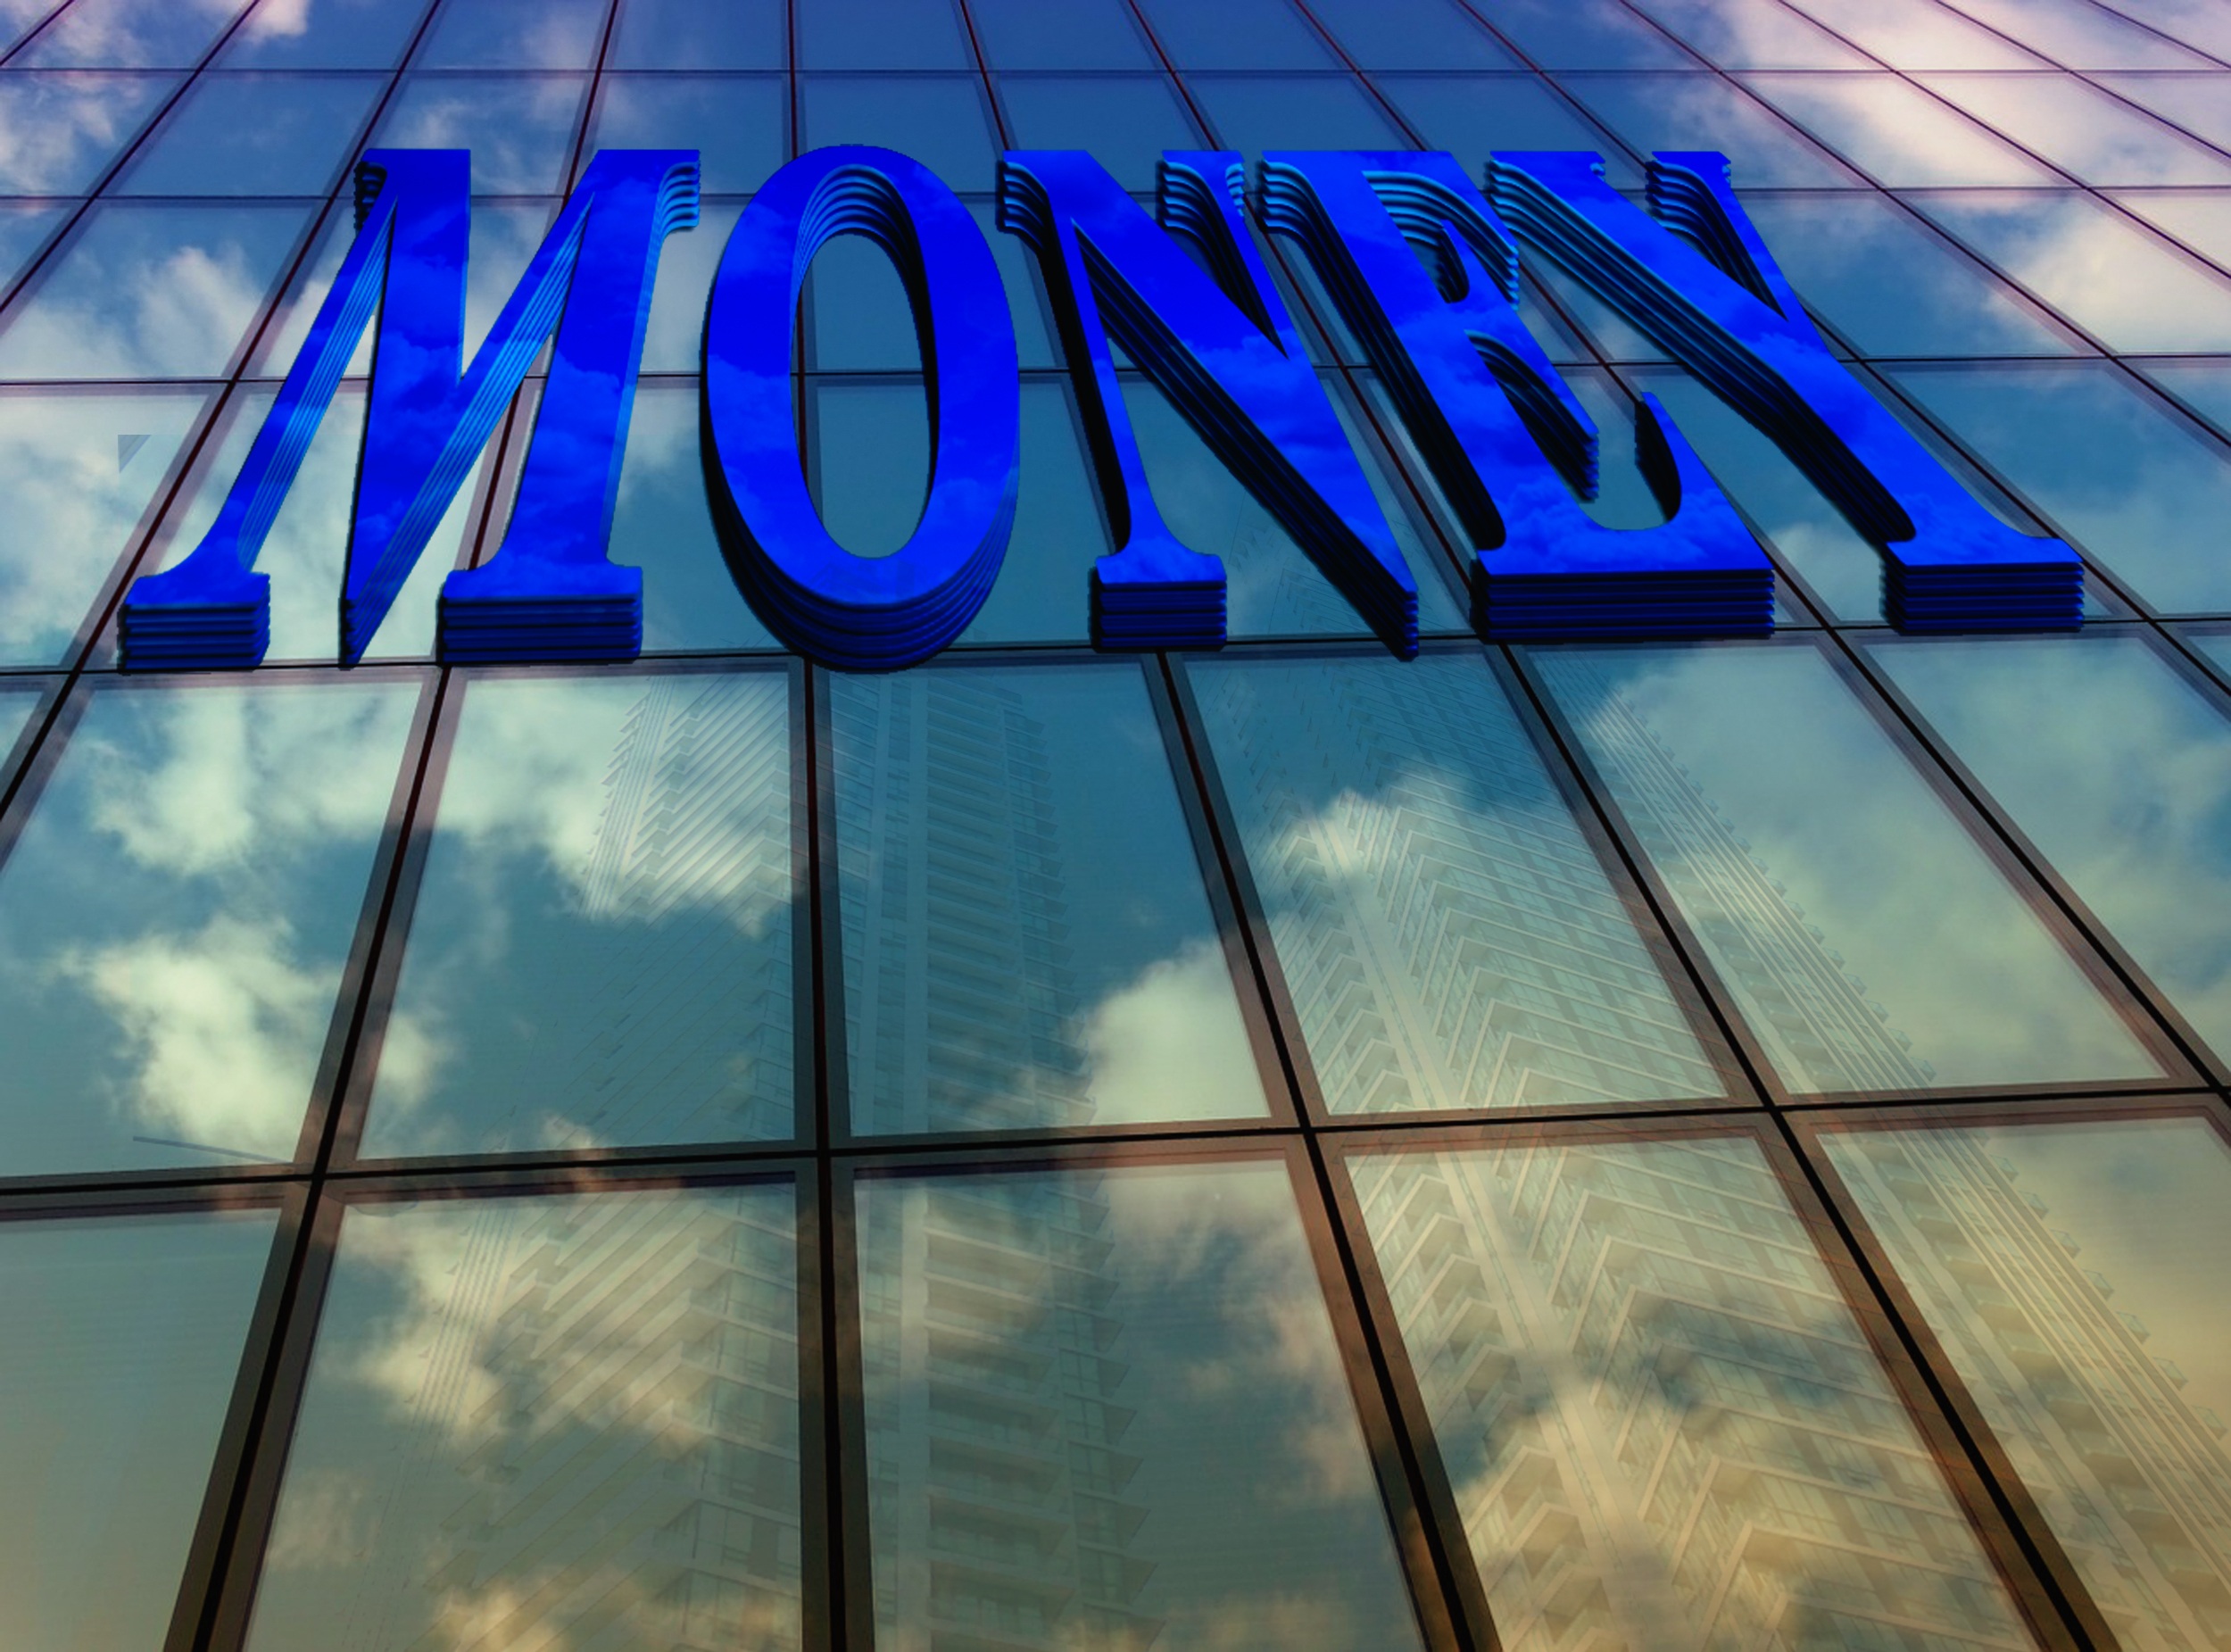
light, architecture, structure, sky, window, glass, skyscraper, advertising, line, reflection, color, money, office, facade, blue, business, office building, clouds, bank, symmetry, shape, company, mirroring, finance, investment, glass front, funds, stock exchange, investor, daylighting, bank note, financial world, glazing, trading floor